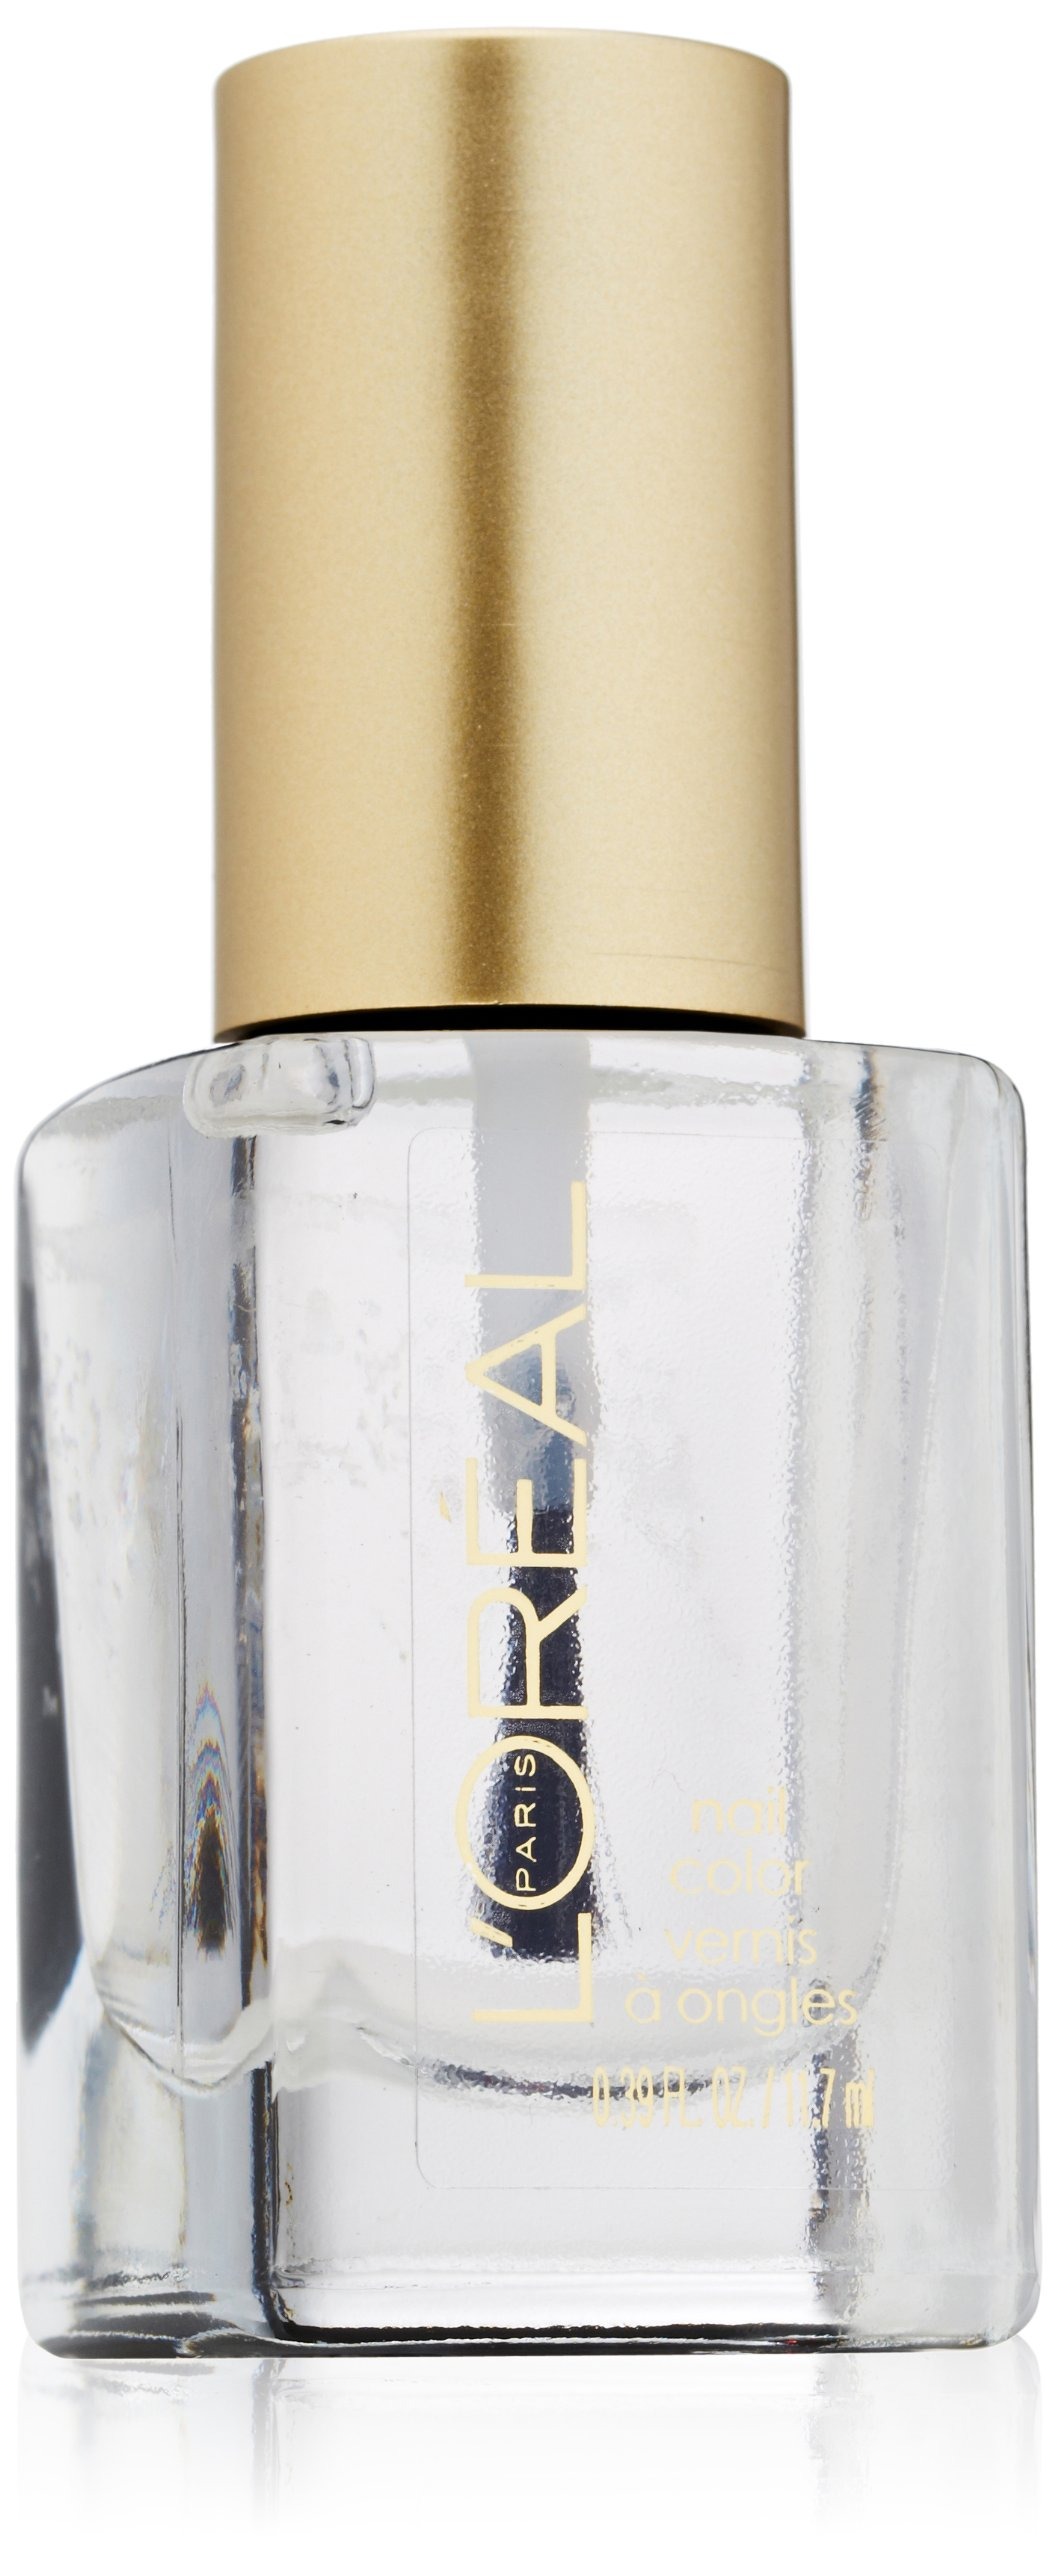
Item Name: L'Oréal Paris Colour Riche Nail, Top of the LIne, 0.39 fl. oz.
Bullet Point 1: Intense color
Bullet Point 2: Luxurious shine
Bullet Point 3: 10-Day Wear
Value: 1.0
Unit: Count

Price: 4.97